Air Force Aviation University

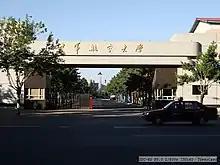
View of the front gate.

The People's Liberation Army Air Force Aviation University is a military university in Changchun, Jilin, China.